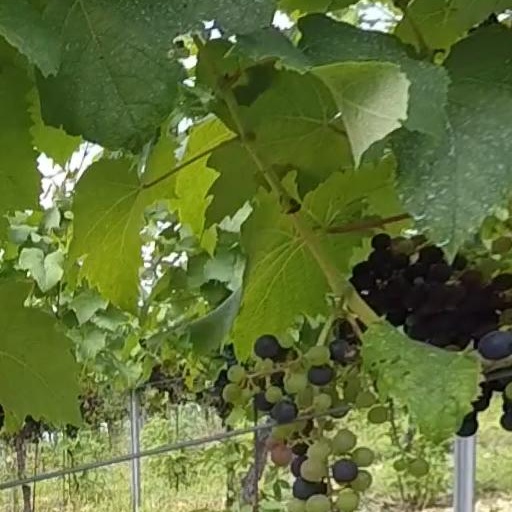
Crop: grape